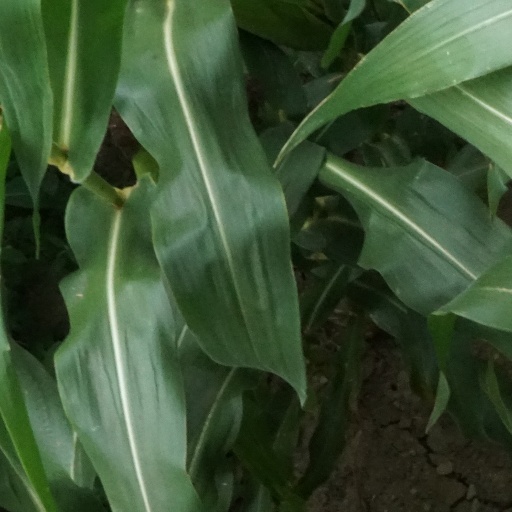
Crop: maize; corn